Describe the emotion expressed in this image:  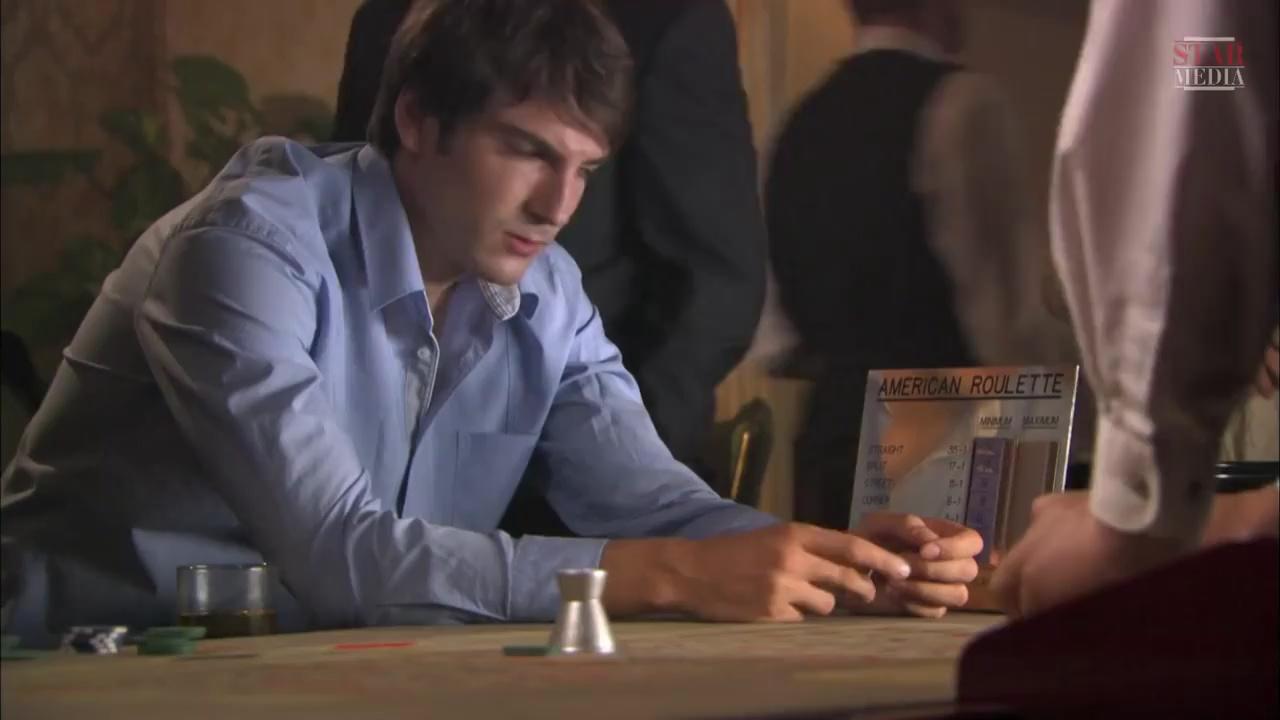
This person displays Fear, valence and arousal with low intensity.